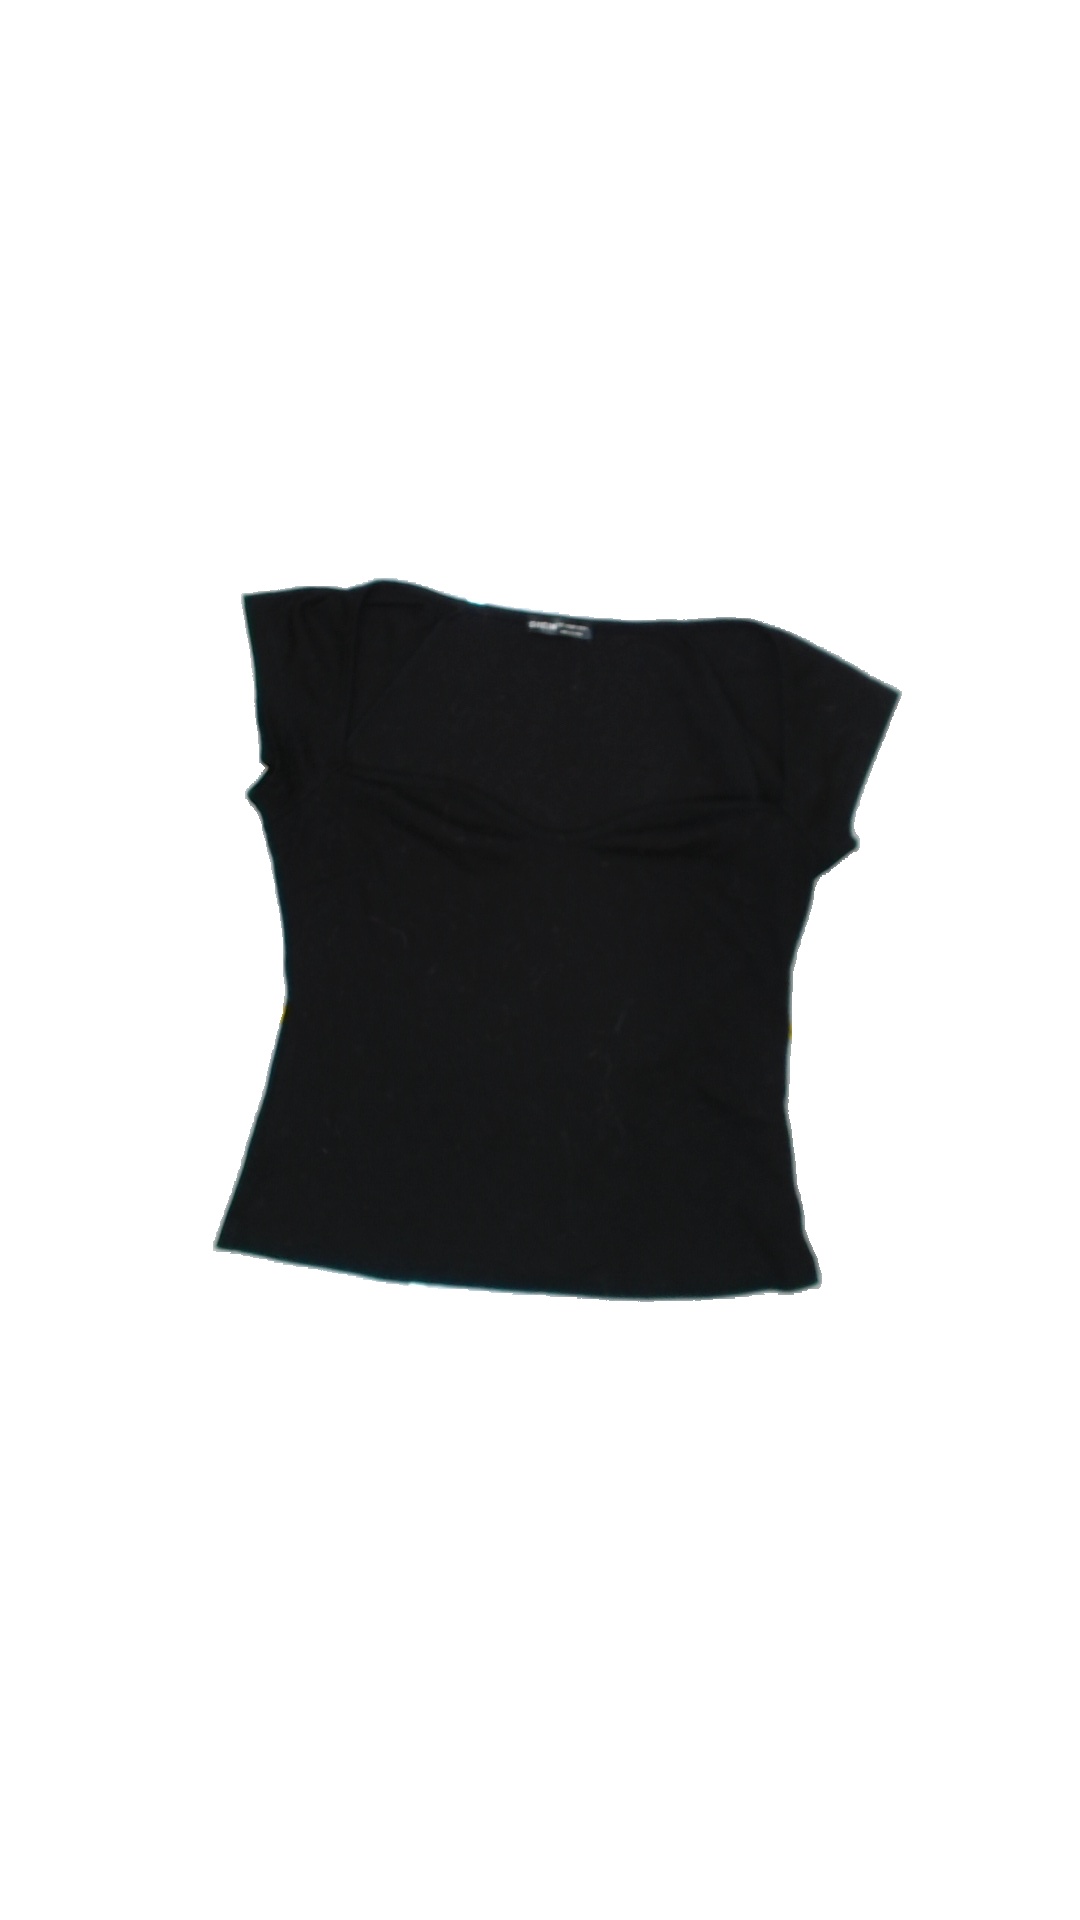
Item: Blouse (Ladies)
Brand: Not Applicable
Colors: Black
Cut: Regular, C-collar
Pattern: Plain
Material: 60%polyester 32%cotton 8%spandex
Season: All
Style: No trend
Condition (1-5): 3
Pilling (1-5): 5
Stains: No
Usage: Export
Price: <50